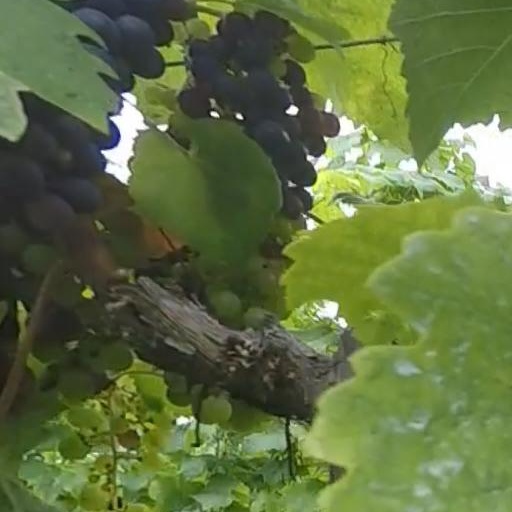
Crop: grape